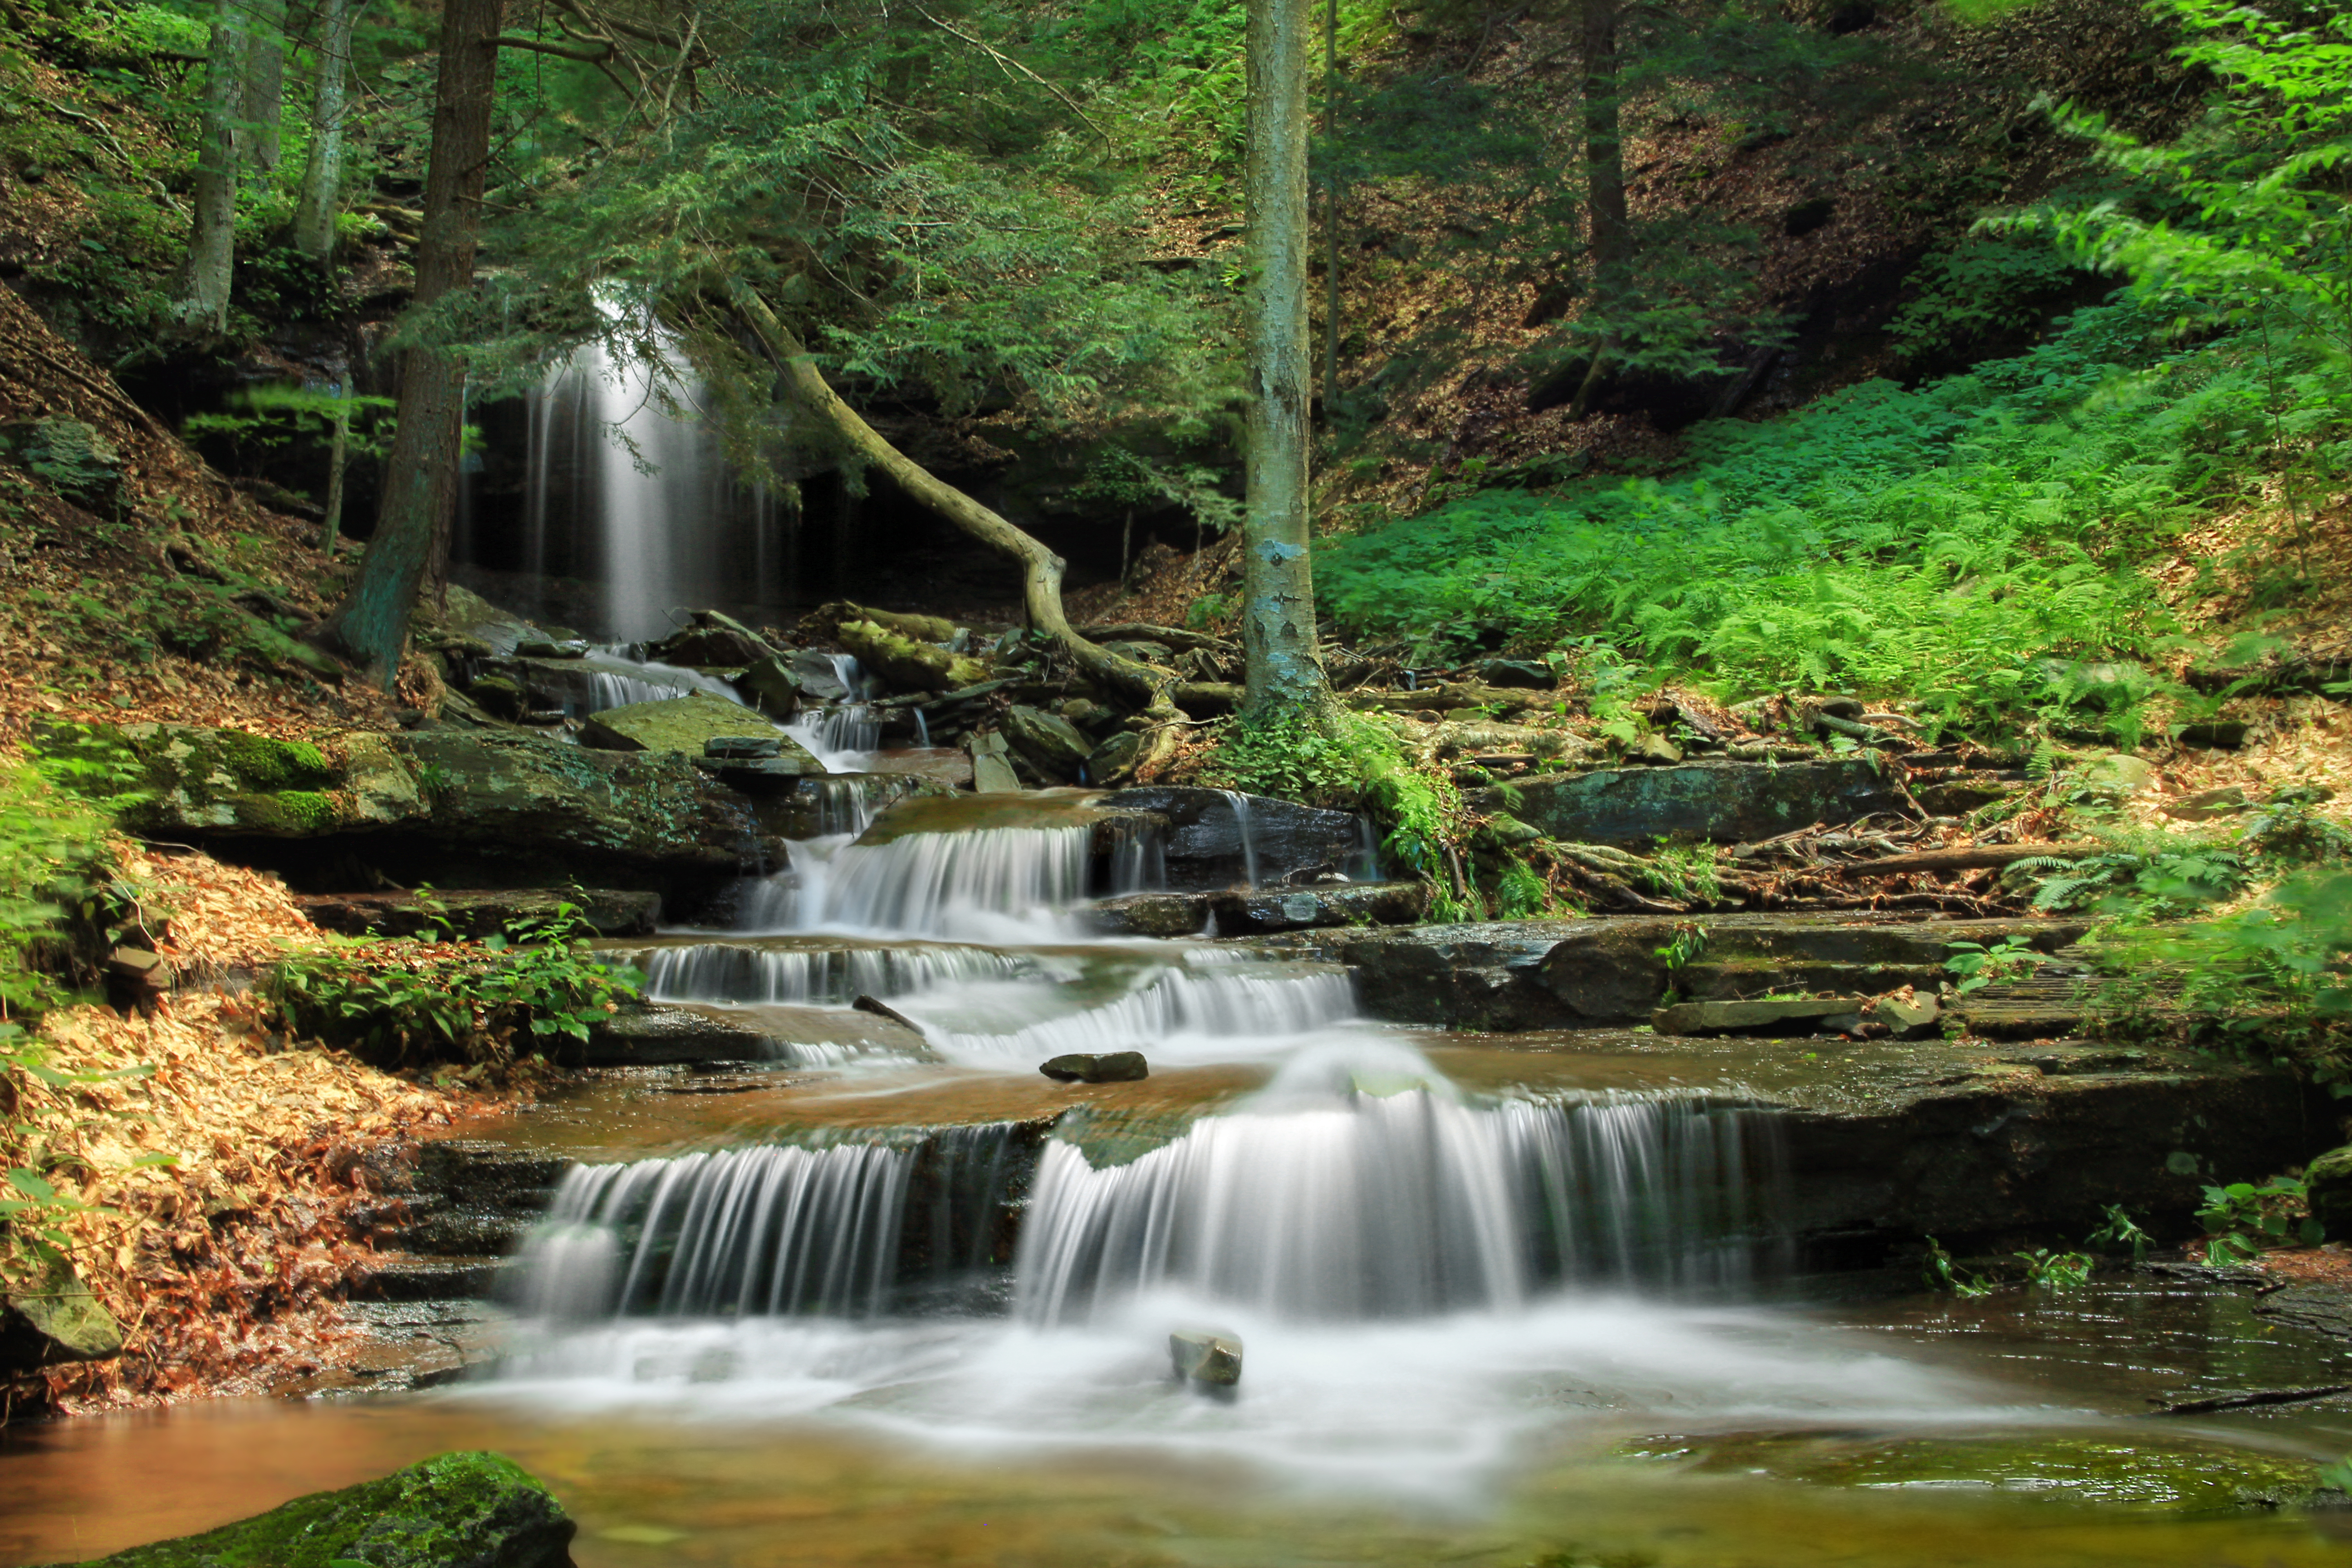
forest, waterfall, creek, hiking, river, summer, moss, stream, jungle, autumn, plants, body of water, trees, rocks, creativecommons, logs, vegetation, rainforest, falls, ravine, cascades, pennsylvania, endlessmountains, loyalsockstateforest, leaflitter, sullivancounty, loyalsocktrail, kettlecreekwildarea, fallsrun, wasserfall, woodland, habitat, water feature, watercourse, nature reserve, state park, natural environment